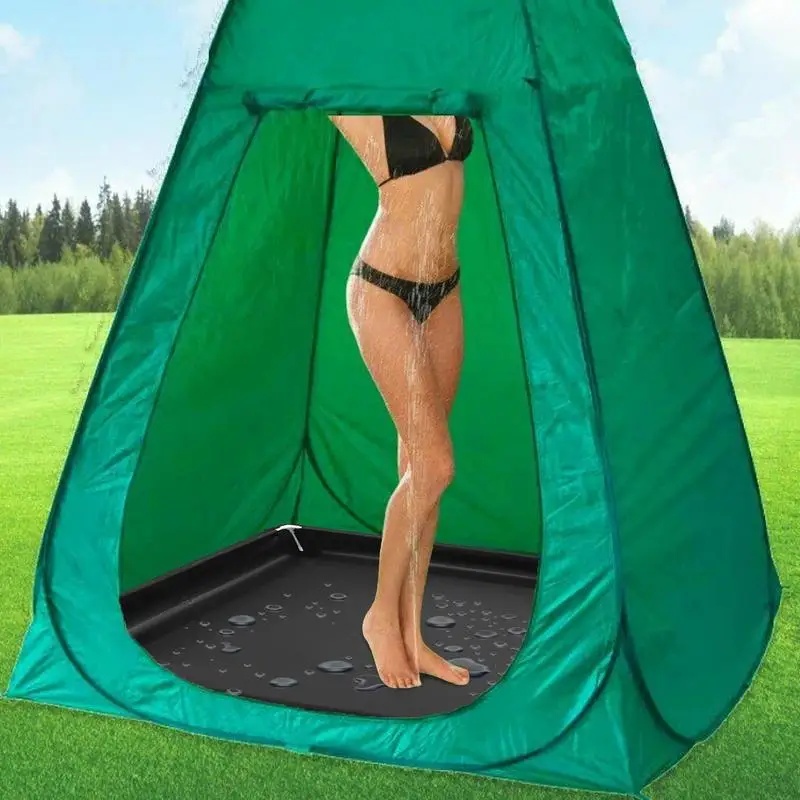
Plateau de douche de Camping, lavabo de douche pliable, Base de sol, bol de Drainage au sol pour tente extérieure, camping-car, voyage sur route, randonnée
SPECIFICATIONS Chimique Hign-concerné : Aucun Nom de marque : Aucun Origine : CN (Origine) suitable_for : men, women usage_scenarios : camping, RV, outdoor
Brand: Ma boutique ALC
Category: Sporting Goods > Outdoor Recreation > Camping & Hiking > Portable Toilets & Showers > Portable Showers & Privacy Enclosures